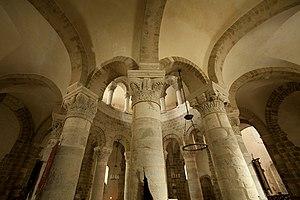
L'église Saint-Étienne de Neuvy-Saint-Sépulchre est une église catholique française. Elle est située sur le territoire de la commune de Neuvy-Saint-Sépulchre, dans le département de l'Indre, en région Centre-Val de Loire.